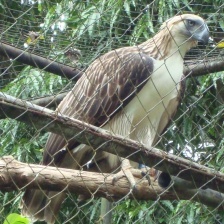
Species: PHILIPPINE EAGLE
Scientific name: PITHECOPHAGA JEFFERYI